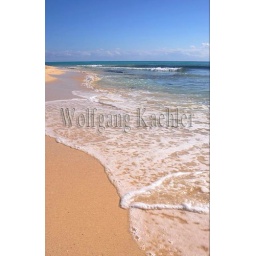
Mexico, near cancun, playa del carman, surf on white sand beach